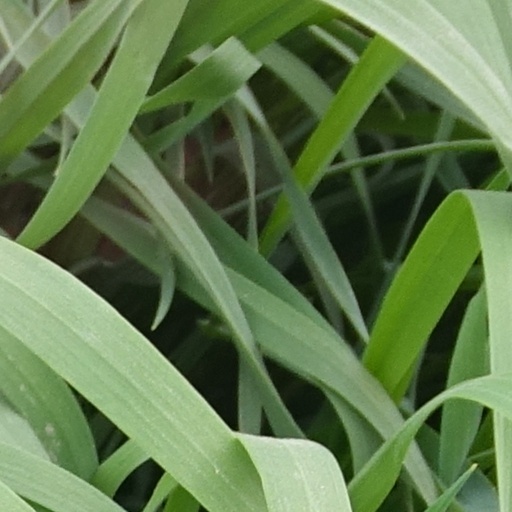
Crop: wheat